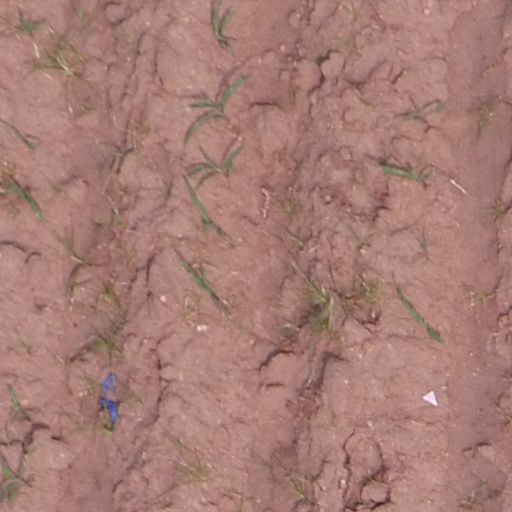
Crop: maize; corn